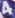
Number: 4